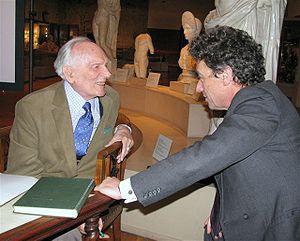
Le comte Adam Stefan Zamoyski est un historien, issu l'ancienne famille de la noblesse polonaise.